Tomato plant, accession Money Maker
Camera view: bottom (45 deg); turntable rotation: 90 degrees
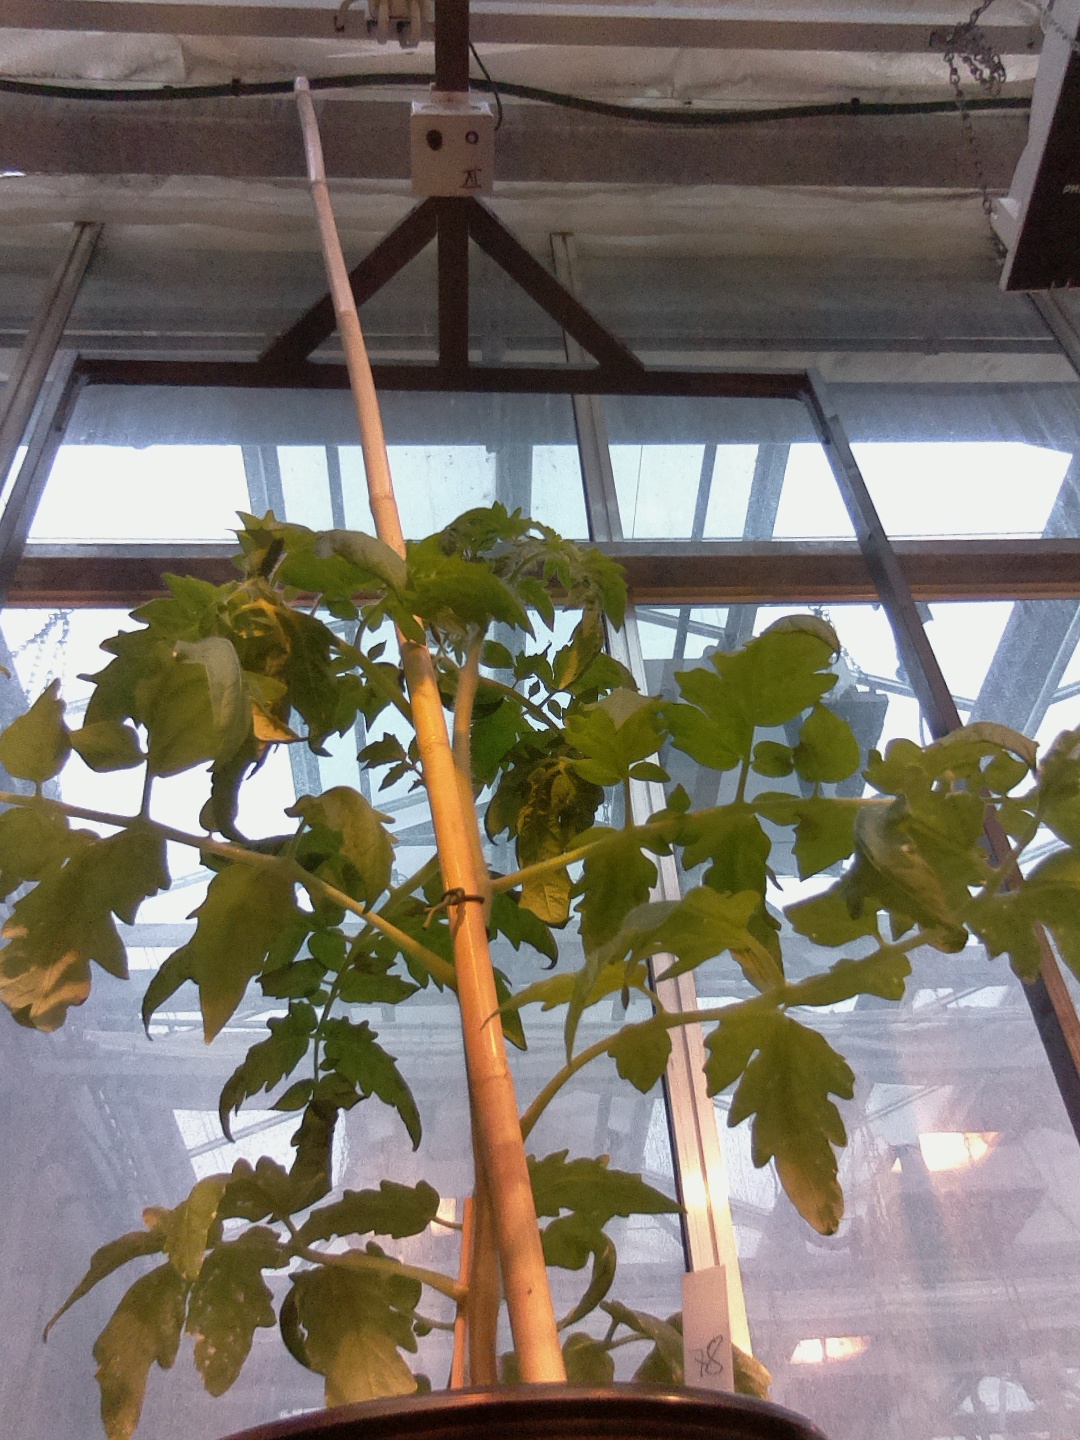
BBCH growth stage 53: 3 inflorescences visible